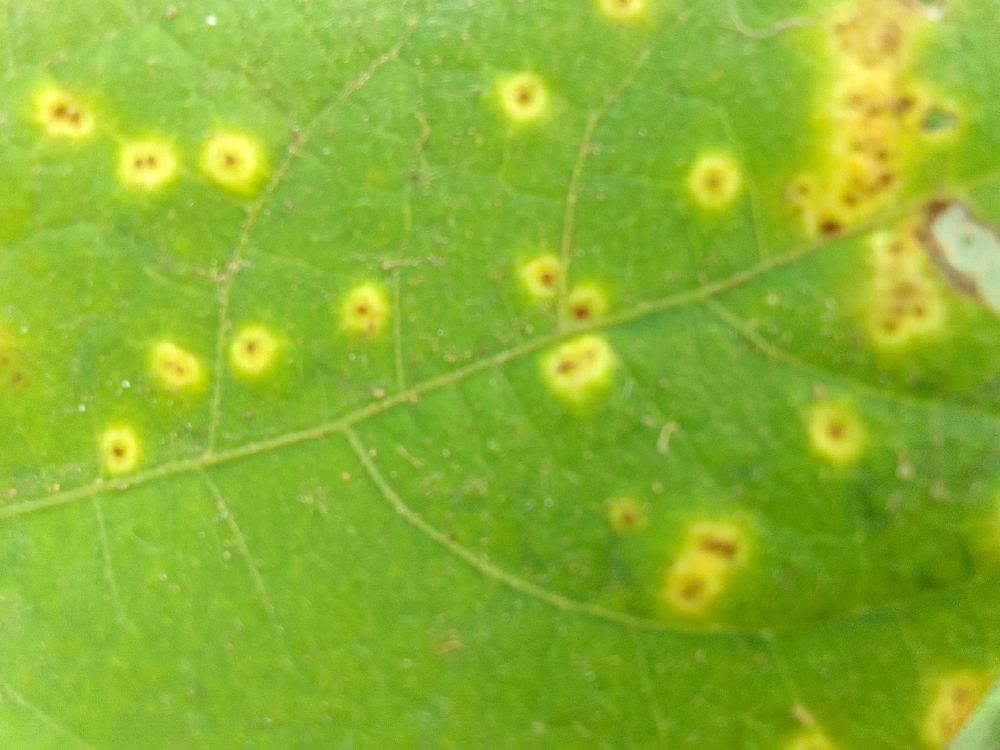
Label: rust